Stepped reckoner

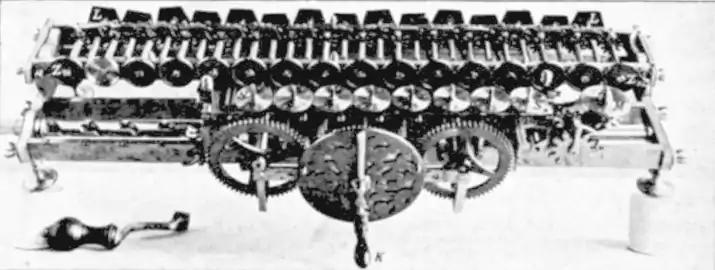
Stepped reckoner mechanism with the housing removed

Leibniz got the idea for a calculating machine in 1672 in Paris, from a pedometer. Later he learned about Blaise Pascal's machine when he read Pascal's "Pensées". He concentrated on expanding Pascal's mechanism so it could multiply and divide. He presented a wooden model to the Royal Society of London on 1 February 1673 and received much encouragement. In a letter of 26 March 1673 to Johann Friedrich, where he mentioned the presentation in London, Leibniz described the purpose of the "arithmetic machine" as making calculations ""leicht, geschwind, gewiß"" ["sic"], i.e. easy, fast, and reliable. Leibniz also added that theoretically the numbers calculated might be as large as desired, if the size of the machine was adjusted; quote: ""eine zahl von einer ganzen Reihe Ziphern, sie sey so lang sie wolle (nach proportion der größe der Machine)"" . In English: "a number consisting of a whole series of figures, as long as it may be (in proportion to the size of the machine)". His first preliminary brass machine was built between 1674 and 1685. His so-called older machine was built between 1686 and 1694. The 'younger machine', the surviving machine, was built from 1690 to 1720.